Stephen Carr

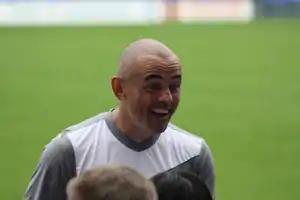
Carr in pre-season for Birmingham in 2011

Stephen Carr (born 29 August 1976) is an Irish former professional footballer who played as a right-back, sometimes deputising at left-back or centre back. He started his career with Premier League team Tottenham Hotspur in 1993 and remained with the club until 2004. He had a spell with Newcastle United until 2008. From 2009 until 2013 he stayed with Birmingham City, also captaining the side. He is a former international player with the Republic of Ireland, having made 44 appearances.